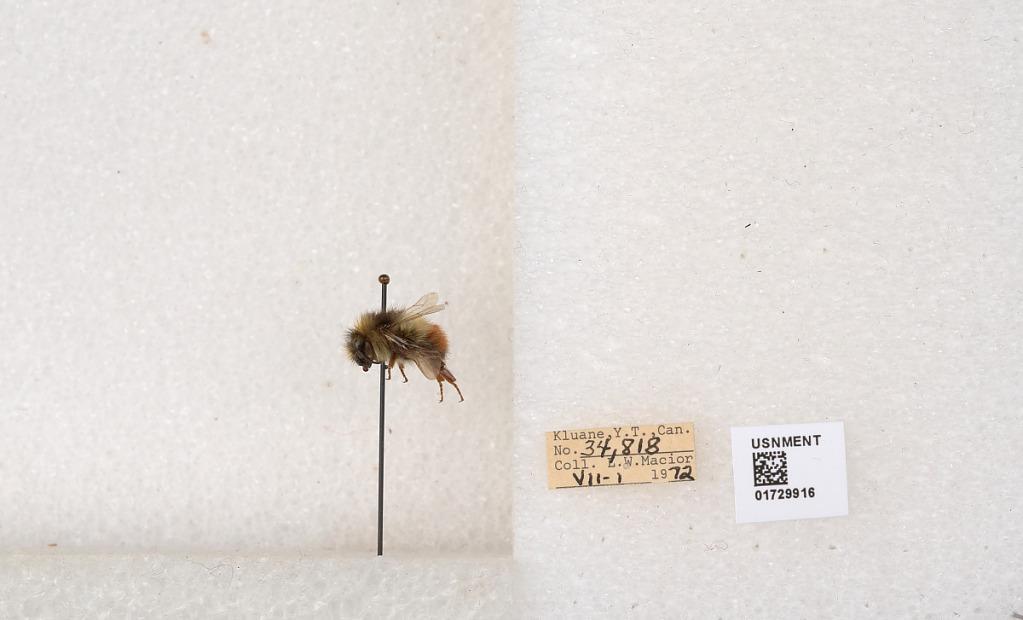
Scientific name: Bombus flavifrons Cresson
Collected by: L. Macior
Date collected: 1972-7-1
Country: Canada
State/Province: Yukon Territory
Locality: Kluane National Park and Reserve
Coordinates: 60.7493, -139.504